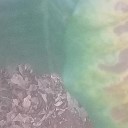
Label: Leaf_rust